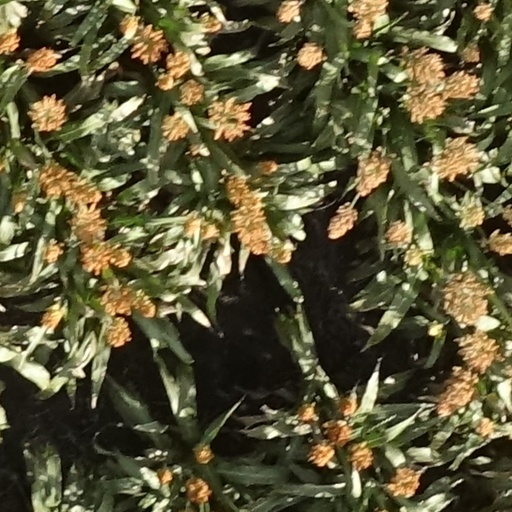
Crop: sorghum